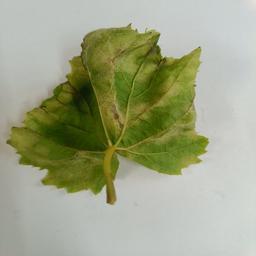
Label: Downy Mildew